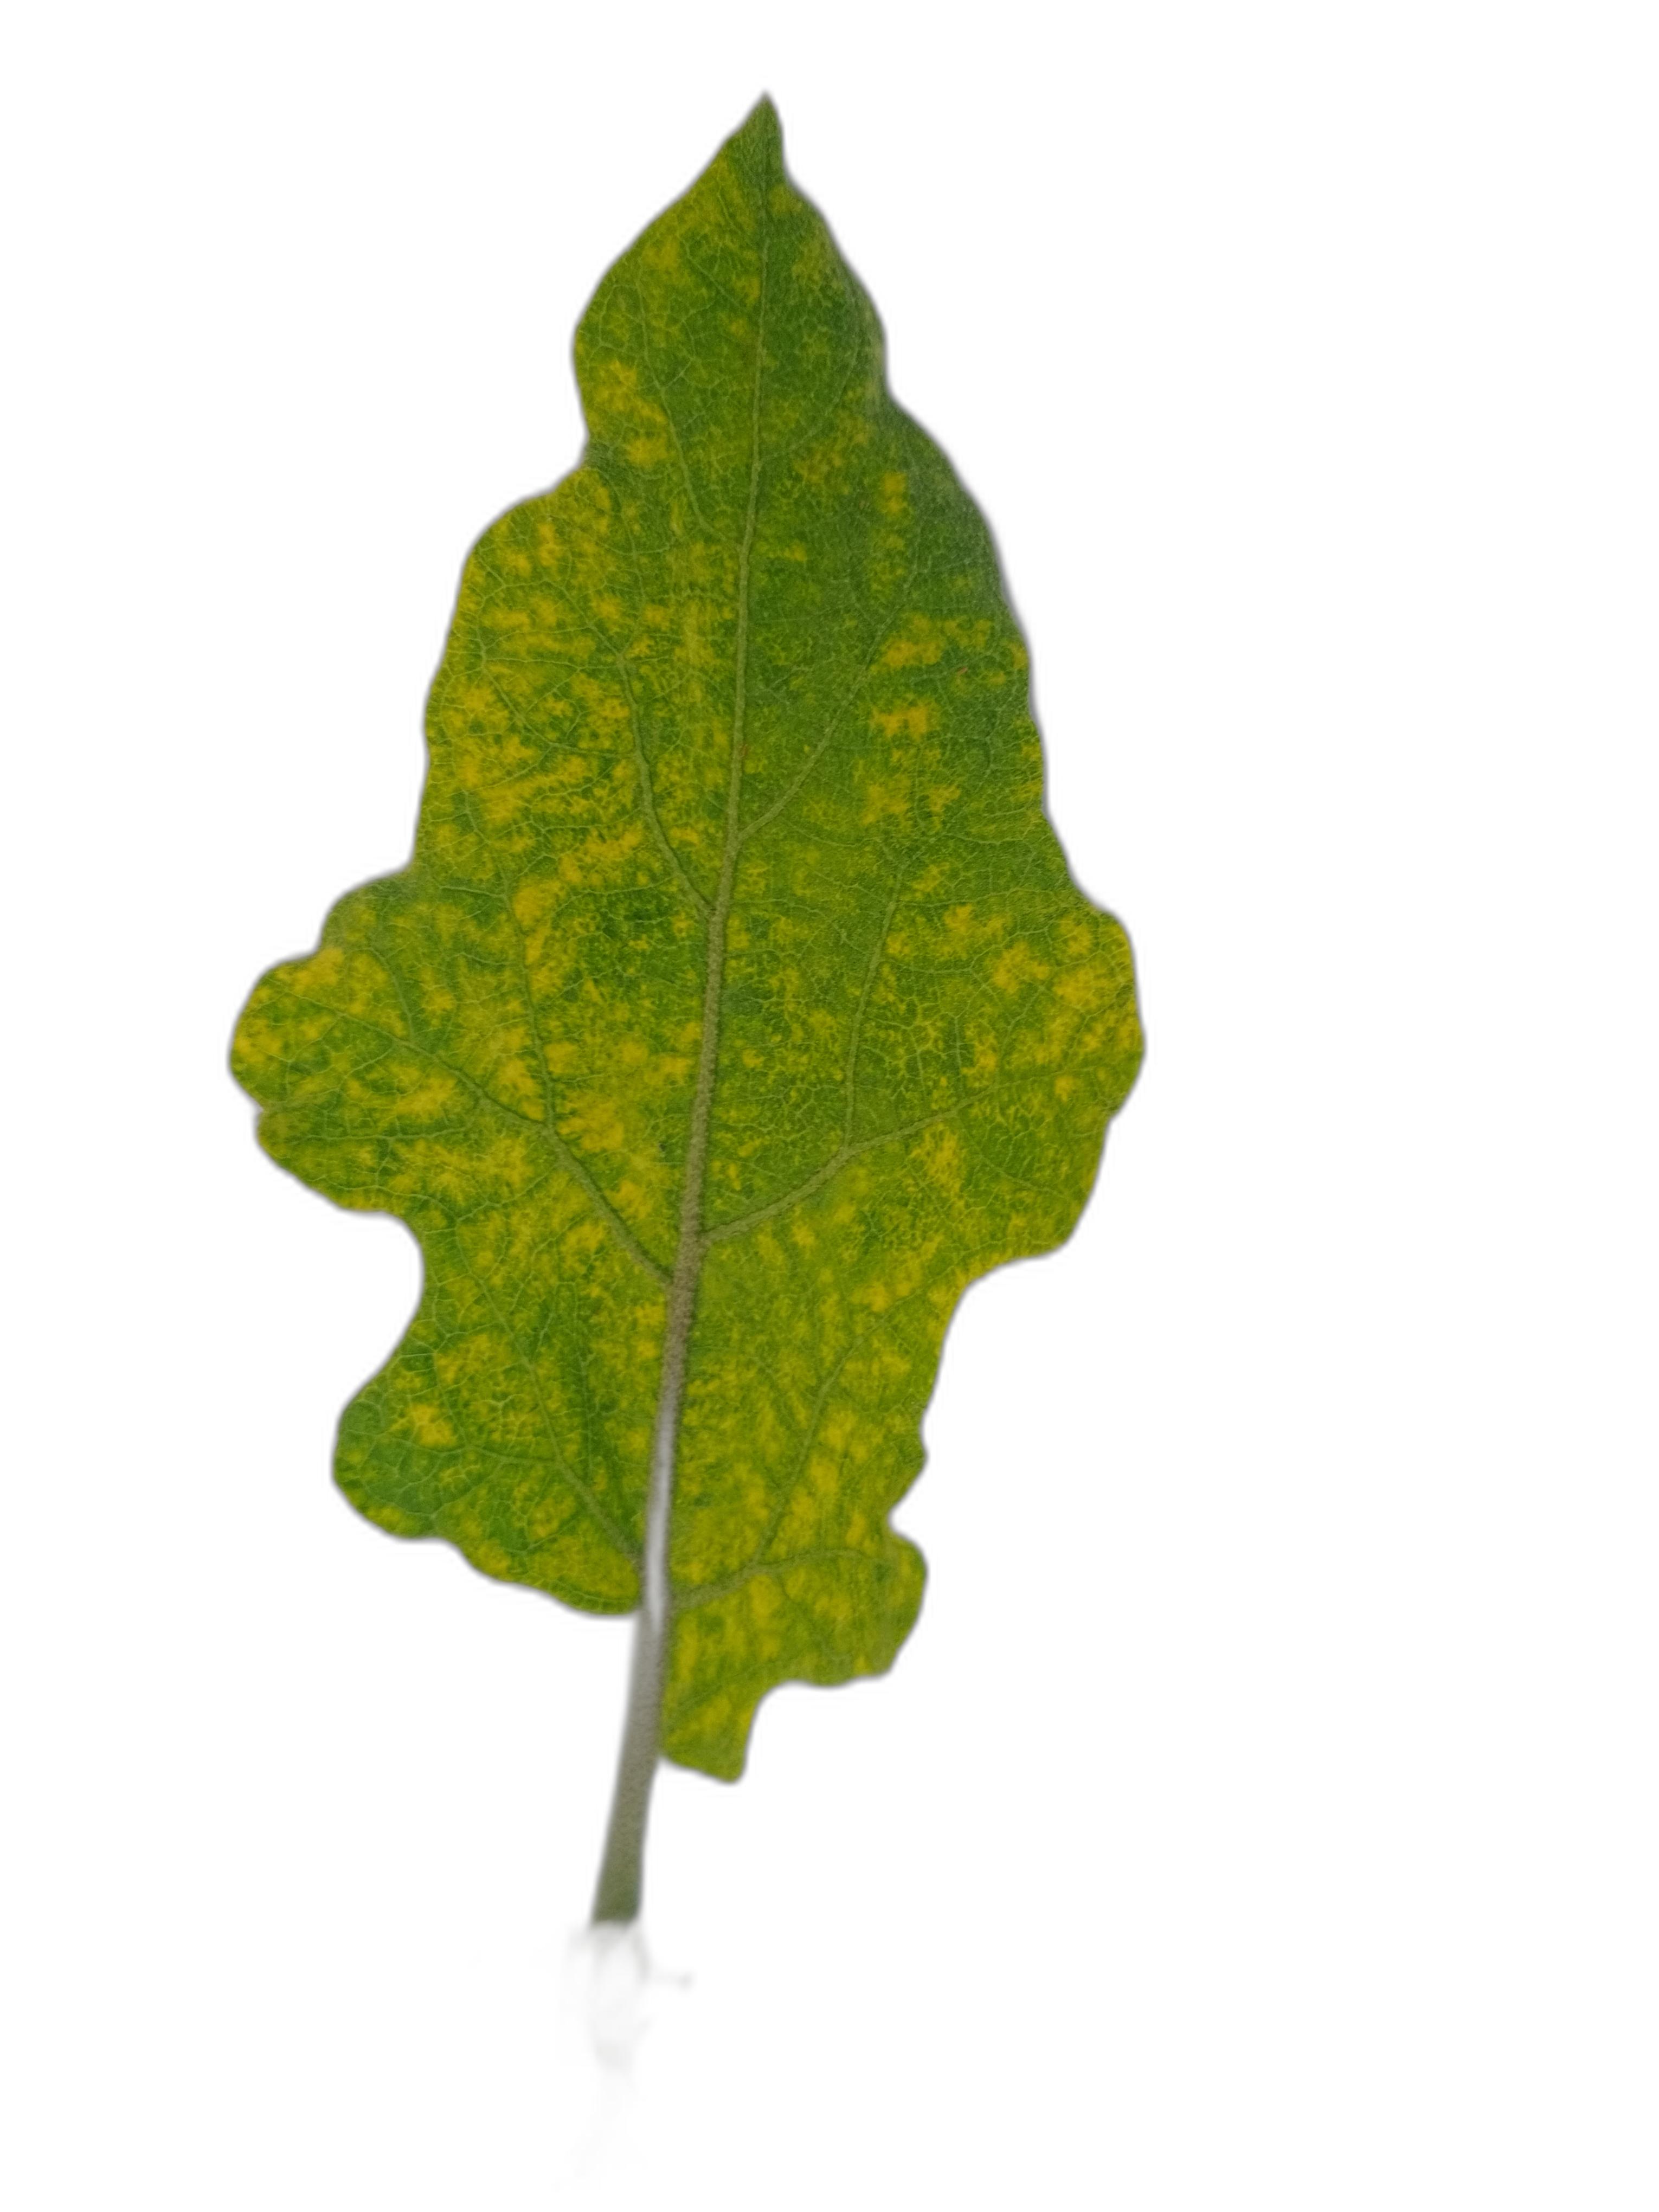
Label: Mosaic Virus Disease